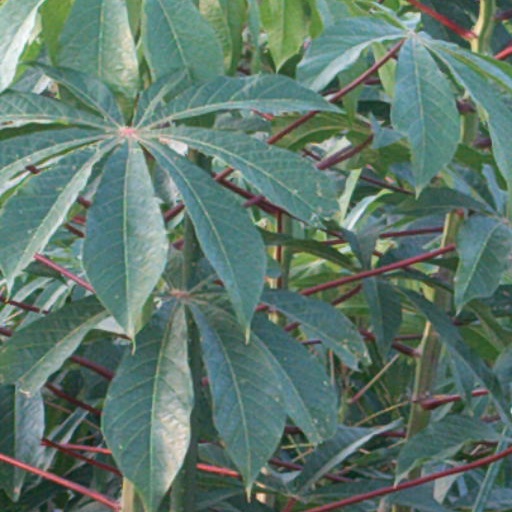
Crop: cassava